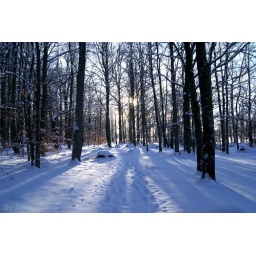
In the forest near the castle ruin of Kronoberg.